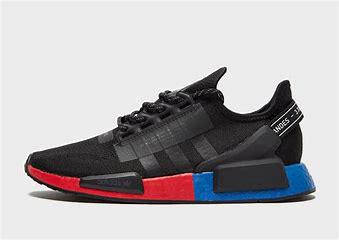
Brand: Adidas
Model: NMD_R1 V2